Loughead F-1

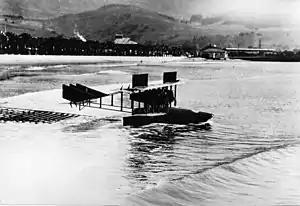

The Loughead F-1 "Flying-boat One" was an early American ten-passenger biplane flying boat made by the Loughead brothers' new company the Loughead Aircraft Manufacturing Company, the forerunner to Lockheed.